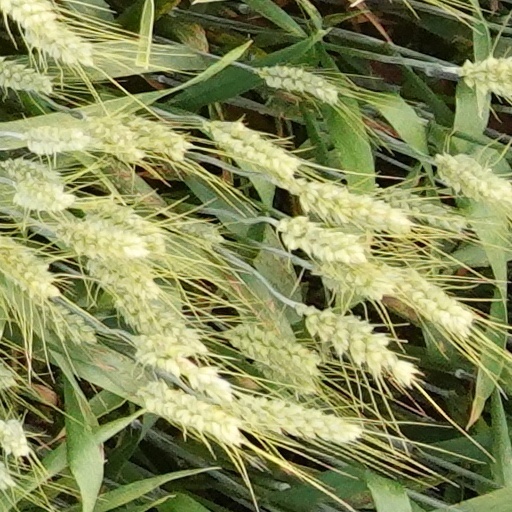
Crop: wheat